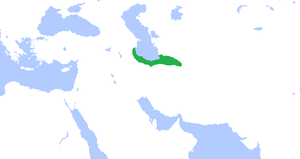
Les Dabwaïhides sont des dynastes d’origine perse, zoroastriens, qui, après la conquête de l’Empire sassanide par les musulmans, maintiennent leur indépendance dans le Gilan, le Tabarestan et une partie du Khorassan.